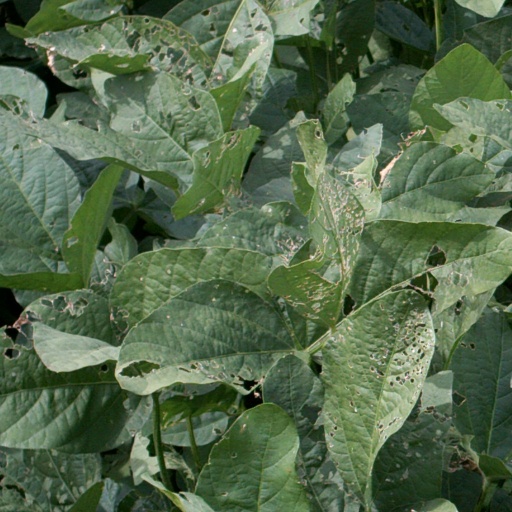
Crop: soybean